Bone Black: Memories of Girlhood

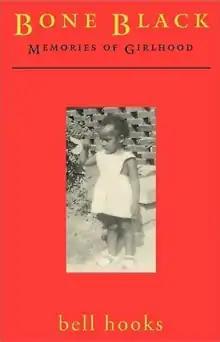
Book Cover for "Bone Black"

Bone Black: Memories of Girlhood (Holt, 1996) is a memoir by bell hooks. It details her childhood experiences as a poor, African-American girl growing up against a background of racial segregation. As described by "Kirkus Reviews", "Telling her story in brief vignettes, hooks illuminates each of the elements that composed that world, describing her parents, torn, sometimes to the point of violence, by the pressures that married life brings; an extended family that provided her with room to dream at the same time that it fed her a range of conflicting cues about how to live; a black subculture that instilled a series of painful lessons in color-driven self-evaluation; and finally, a white majority culture that could offer both the benefits of literature and the punishments of racial discrimination."